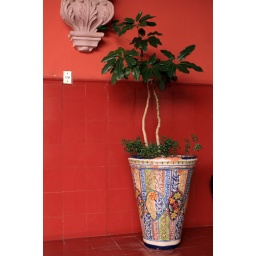
colourful plant pot in the Palacio de Gobierno interior, Aguascalientes.